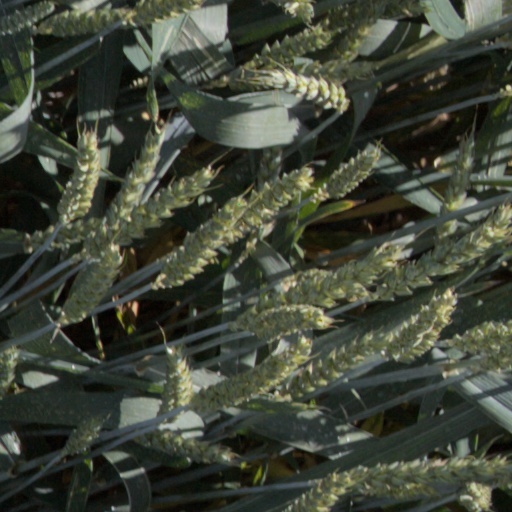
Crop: wheat